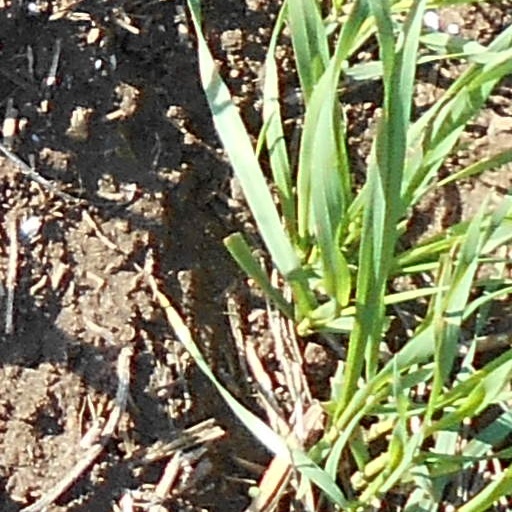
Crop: wheat